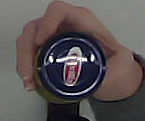
Product: barilla_pesto